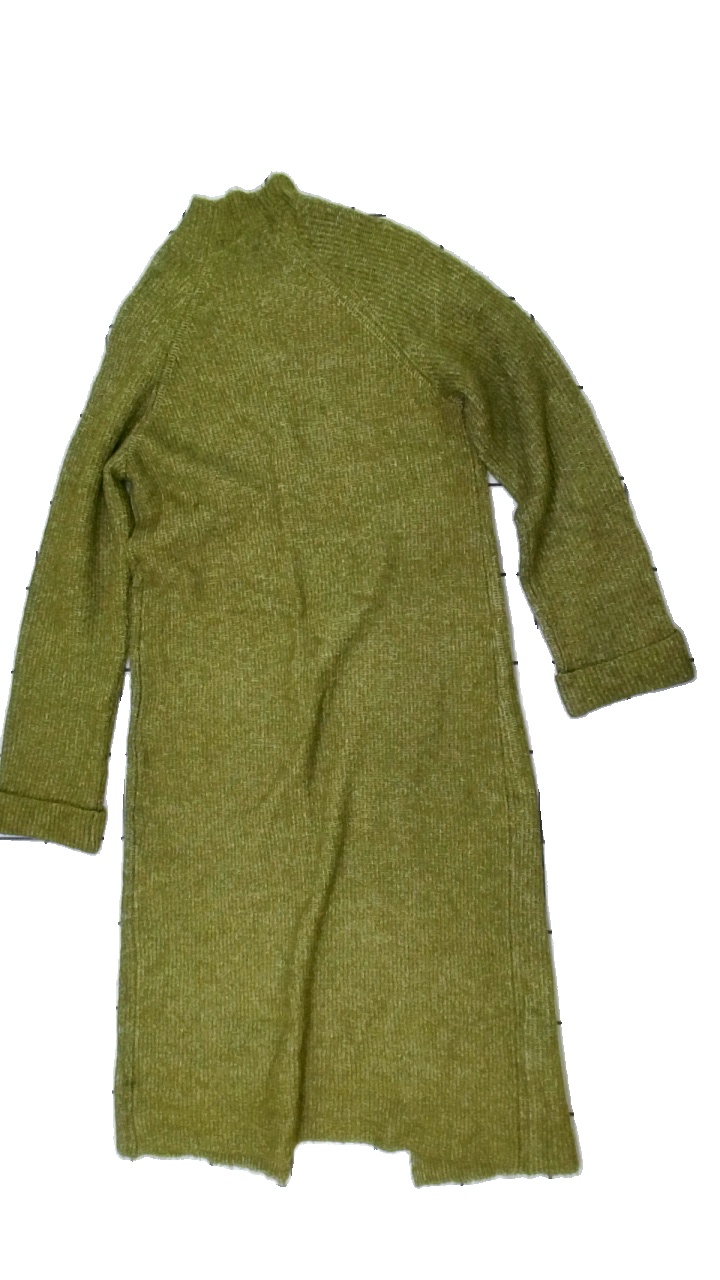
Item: Sweater (Ladies)
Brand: Vero Moda
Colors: Green
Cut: Oversize, Long
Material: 69% acrylic, 31% polyester
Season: All
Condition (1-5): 4
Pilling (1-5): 4
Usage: Reuse
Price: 50-100